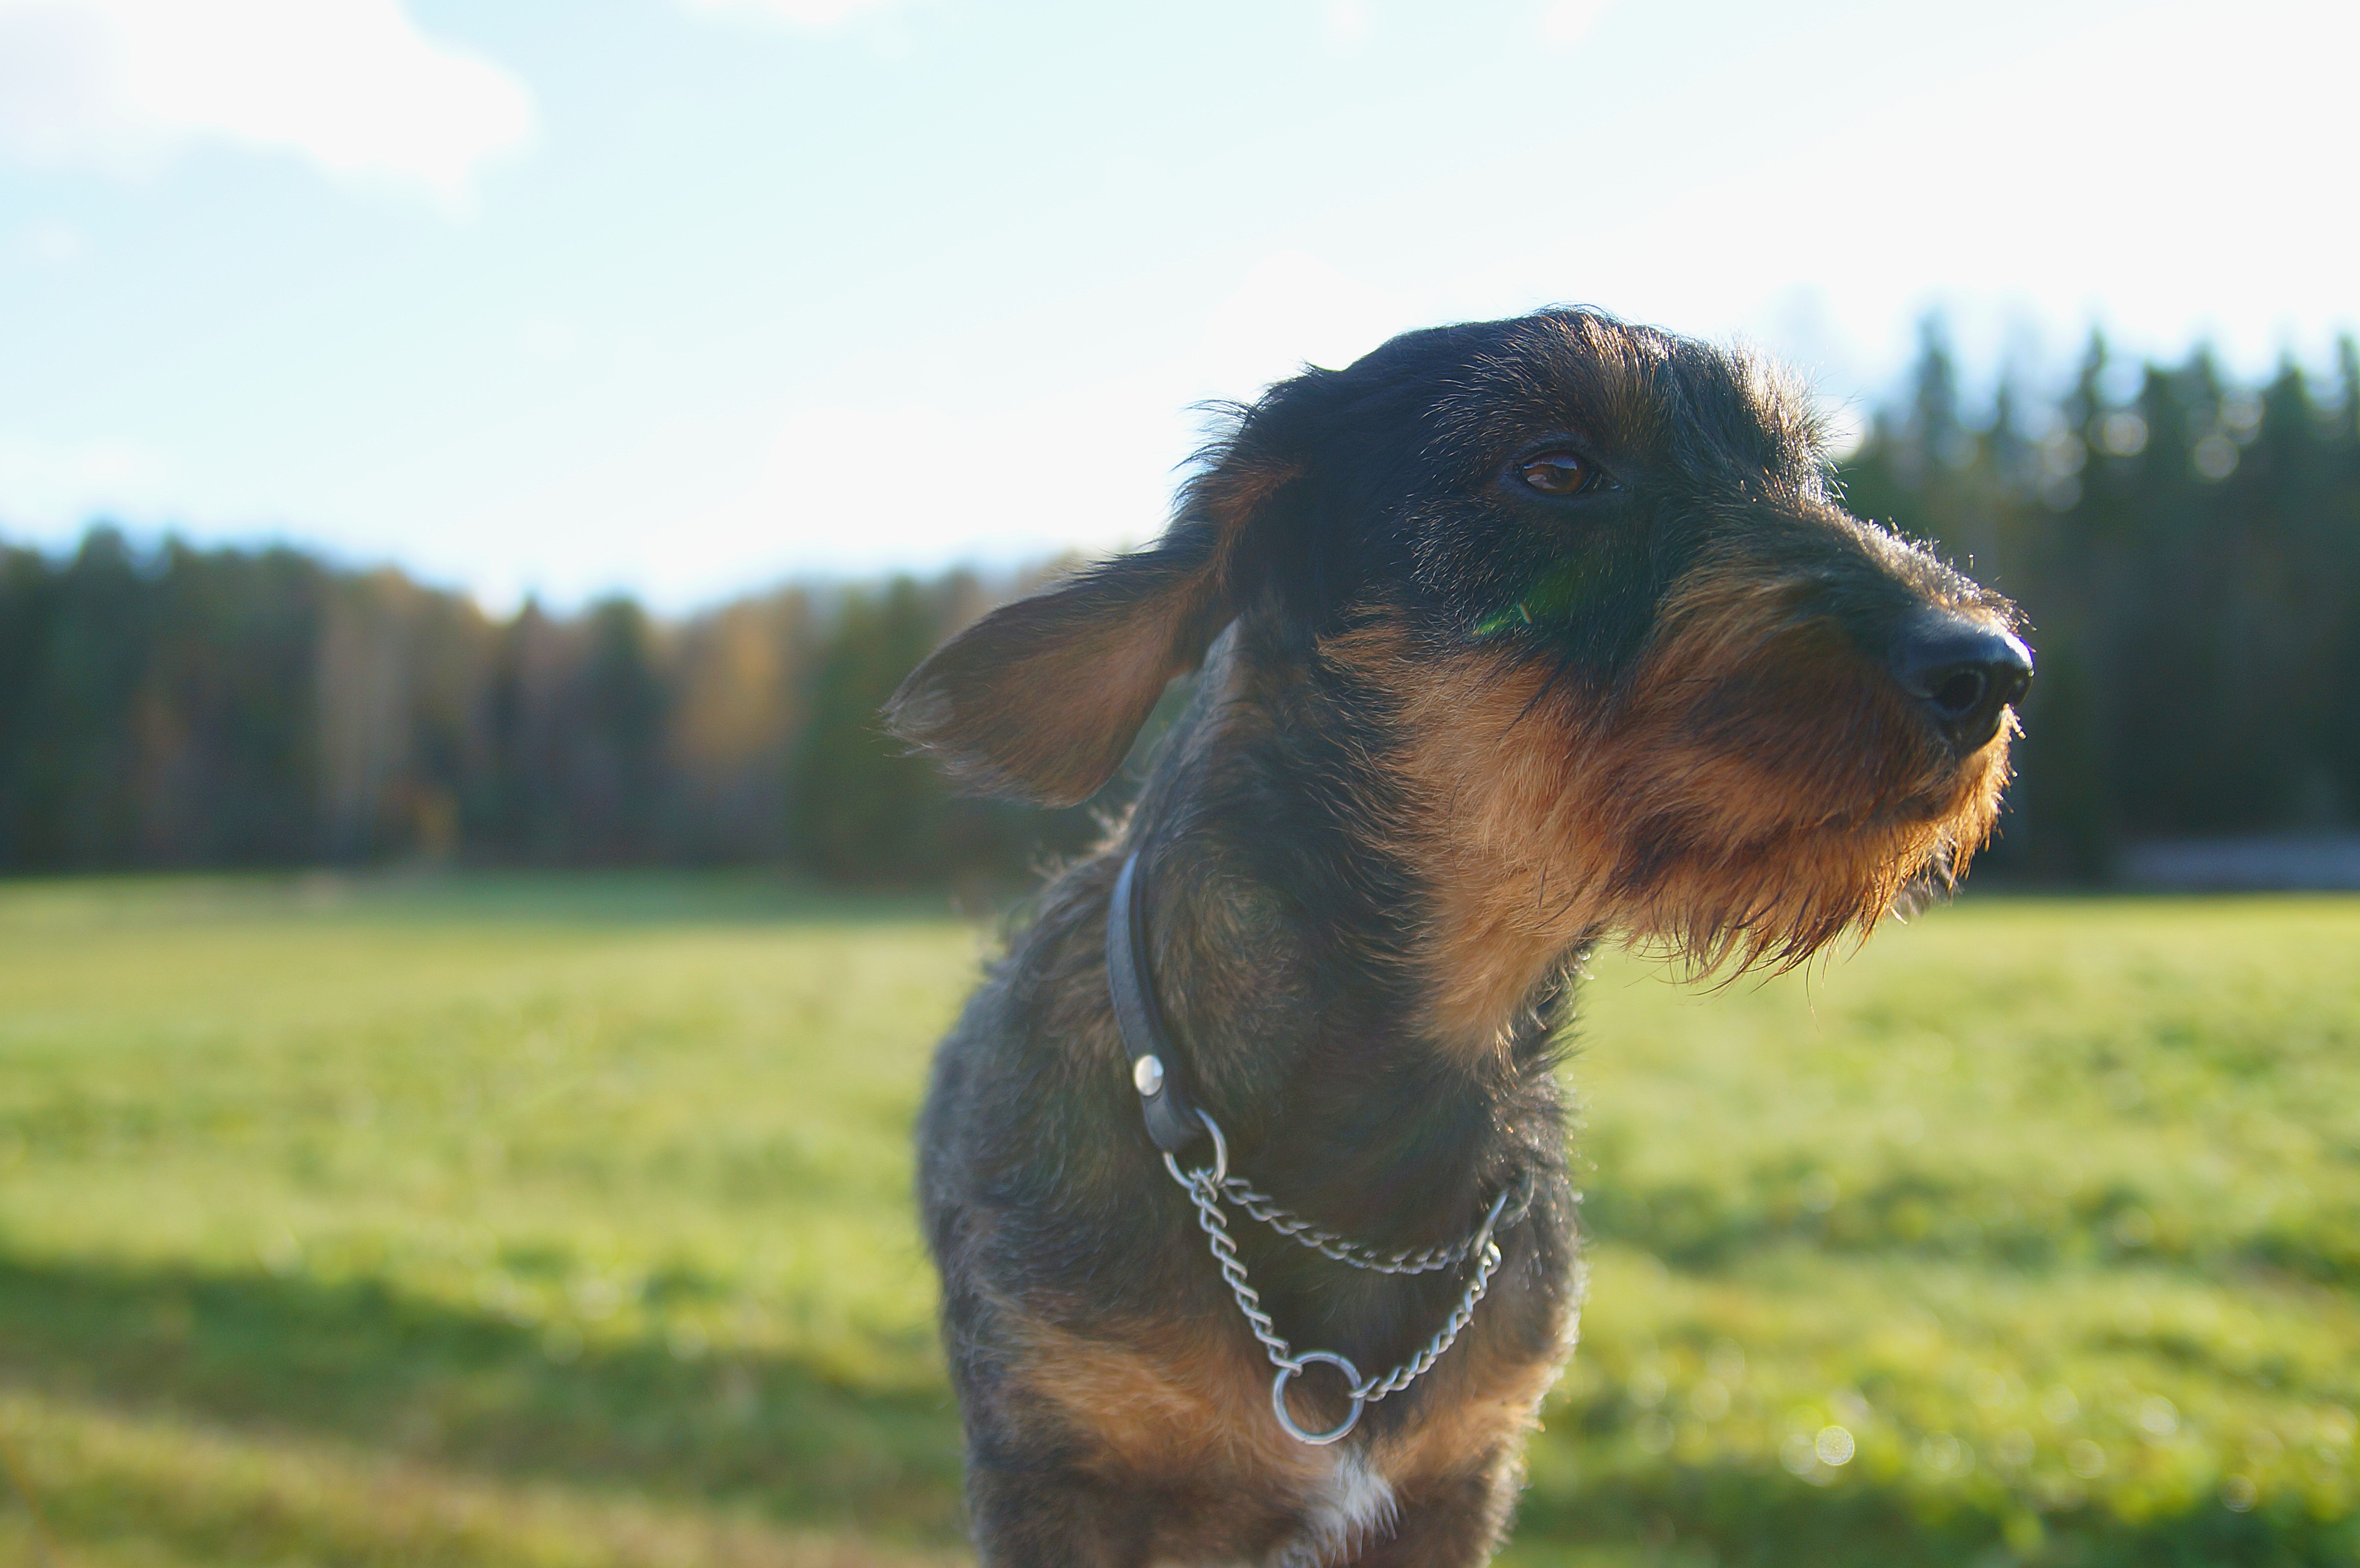
nature, grass, dog, pet, portrait, young, brown, mammal, hound, outdoors, vertebrate, adorable, dog breed, dachshund, purebred, dog like mammal, carnivoran